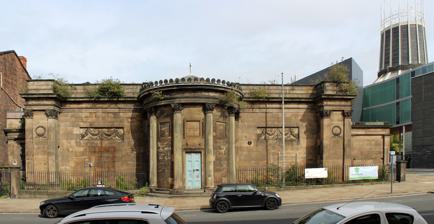
Building: Wellington Rooms, Liverpool
Country: United Kingdom
Year built: 1816
Historic building in Liverpool, England 53°24′14″N 2°58′14″W / 53.4038°N 2.9706°W / 53.4038; -2.9706 Wellington Rooms General information Architectural style Neo-classical Town or city Liverpool Country England Construction started 1815 Completed 1816 Client Wellington Club Design and construction Architect(s) Edmund Aikin The Wellington Rooms , also known as the former Irish Centre , is a Regency building in Liverpool, England. Designed as assembly rooms , the building is situated on Mount Pleasant , close to Liverpool Metropolitan Cathedral . The building has been closed since 1997 with emergency repair work taking place in 2018 to preserve it for future use. History The Neo-classical building was designed by the architect Edmund Aikin and built between 1815–16 as a subscription assembly room for the Wellington Club.  It was originally used by high society for assemblies, dance balls and parties. The Wellington Club was wound up in 1922. Between 1923 and 1940 it was the Embassy Club and was used for tea dances, classes and weddings. During WW2, the building became the first base for the Rodney Youth Centre though bomb damage in 1941 damaged all of the original ceilings with the exception of the ballroom. The building officially opened as Liverpool Irish Centre on 1 February 1965 hosting ceilis, music, drama performances as well as serving as a base for clubs and societies. The Irish Centre relocated in the 1990s, and the building became derelict. Architecture The building was designed with a central entrance that leads into an octagonal room from which three further rooms can be accessed. These were originally used as a drawing room, refreshment room and ballroom. The building had three separate entrances which were intended for men, ladies and sedan-chairs & carriages. The building is of red brick on a square corner plot, with a stone-faced frontage to Mount Pleasant, decorated with neo-classical motifs and a central bay entrance. The Wellington Rooms were designated a listed building ( Grade II* ) in the 1950s, but this official protection did not prevent the property becoming derelict after the Irish Centre closed in 1997. Current status and proposed regeneration The building was placed on the national Heritage at Risk Register in 1999, and has been one of the sites featured in the Liverpool Echo ' s Stop the Rot campaign. The building suffers from dry rot , dampness and loss of plaster from walls and ceiling which has been exacerbated by repeated lead theft from the roof. Plans were announced in 2016 to turn the building into a Science and Technology Hub as part of the Knowledge Quarter plans. Emergency repairs were approved in November 2016 with the work intended to be started in February 2017. £121,000 was to be spent repairing the roof and walls to prevent water getting into the building with half the money coming from Liverpool City Council and half from Historic England . In October 2017, the Liverpool Echo reported that the awarding of the tender for the restoration work had been delayed from February and was hoped to be awarded that month. £100,000 of emergency works began in February 2018. The works aim to survey the roof with a view to making the building watertight so that further restoration work can be carried out at a later date. A public consultation was launched in March 2018 to hear suggestions from local people for future uses for the building. As of May 2024 [update] , there are no plans in place for the building, other than a survey of its current state. See also Architecture of Liverpool References